Castleknock (barony)

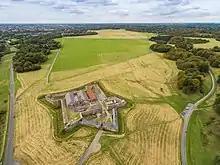
Magazine Fort, part of the townland of Phoenix Park

The bulk of Saint Judes' parish lies south of the River Liffey. A single townland, situated north of the river, is part of the barony of Castleknock. It was carved out of the parish of Saint James'.